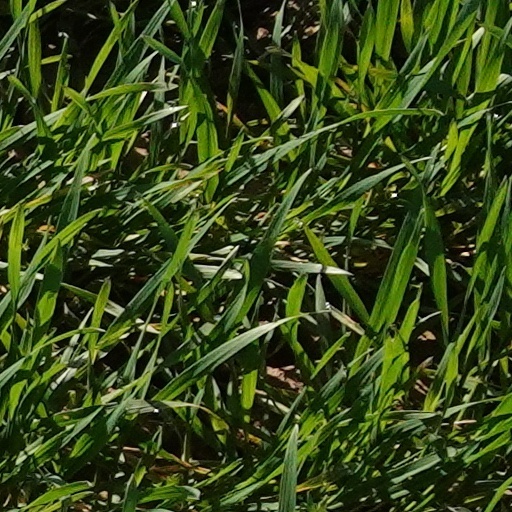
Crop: wheat